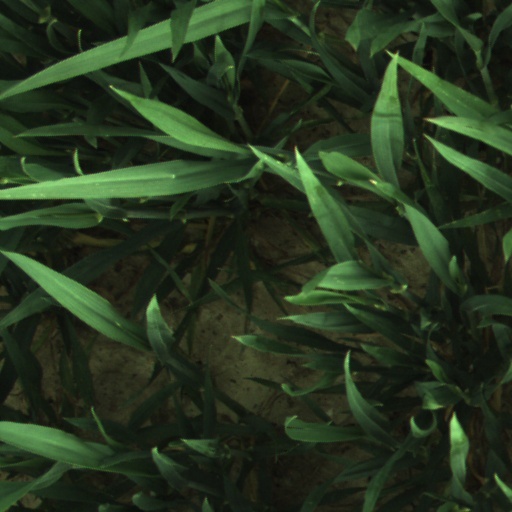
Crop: wheat